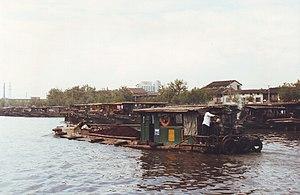
Le Grand Canal de Chine, également connu sous le nom de Grand Canal Pékin-Hangzhou est le plus grand canal ancien ou rivière artificielle du monde. Les parties les plus anciennes remontent au Vᵉ siècle av. J.-C.. Il est inscrit au patrimoine mondial de l'UNESCO depuis 2014.